Sky position (RA, Dec in degrees): 9.963, 0.02354
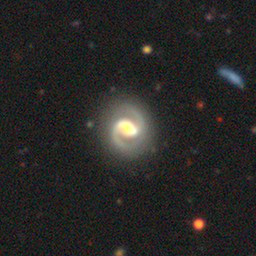
Galaxy morphology: Barred Spiral Galaxies